Fran Albreht

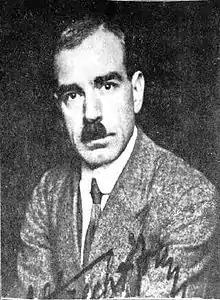
Fran Albreht in the 1920s

Fran Albreht (17 November 1889 – 11 February 1963) was a Slovenian poet, editor, politician and partisan. He also published under the pseudonym Rusmir.